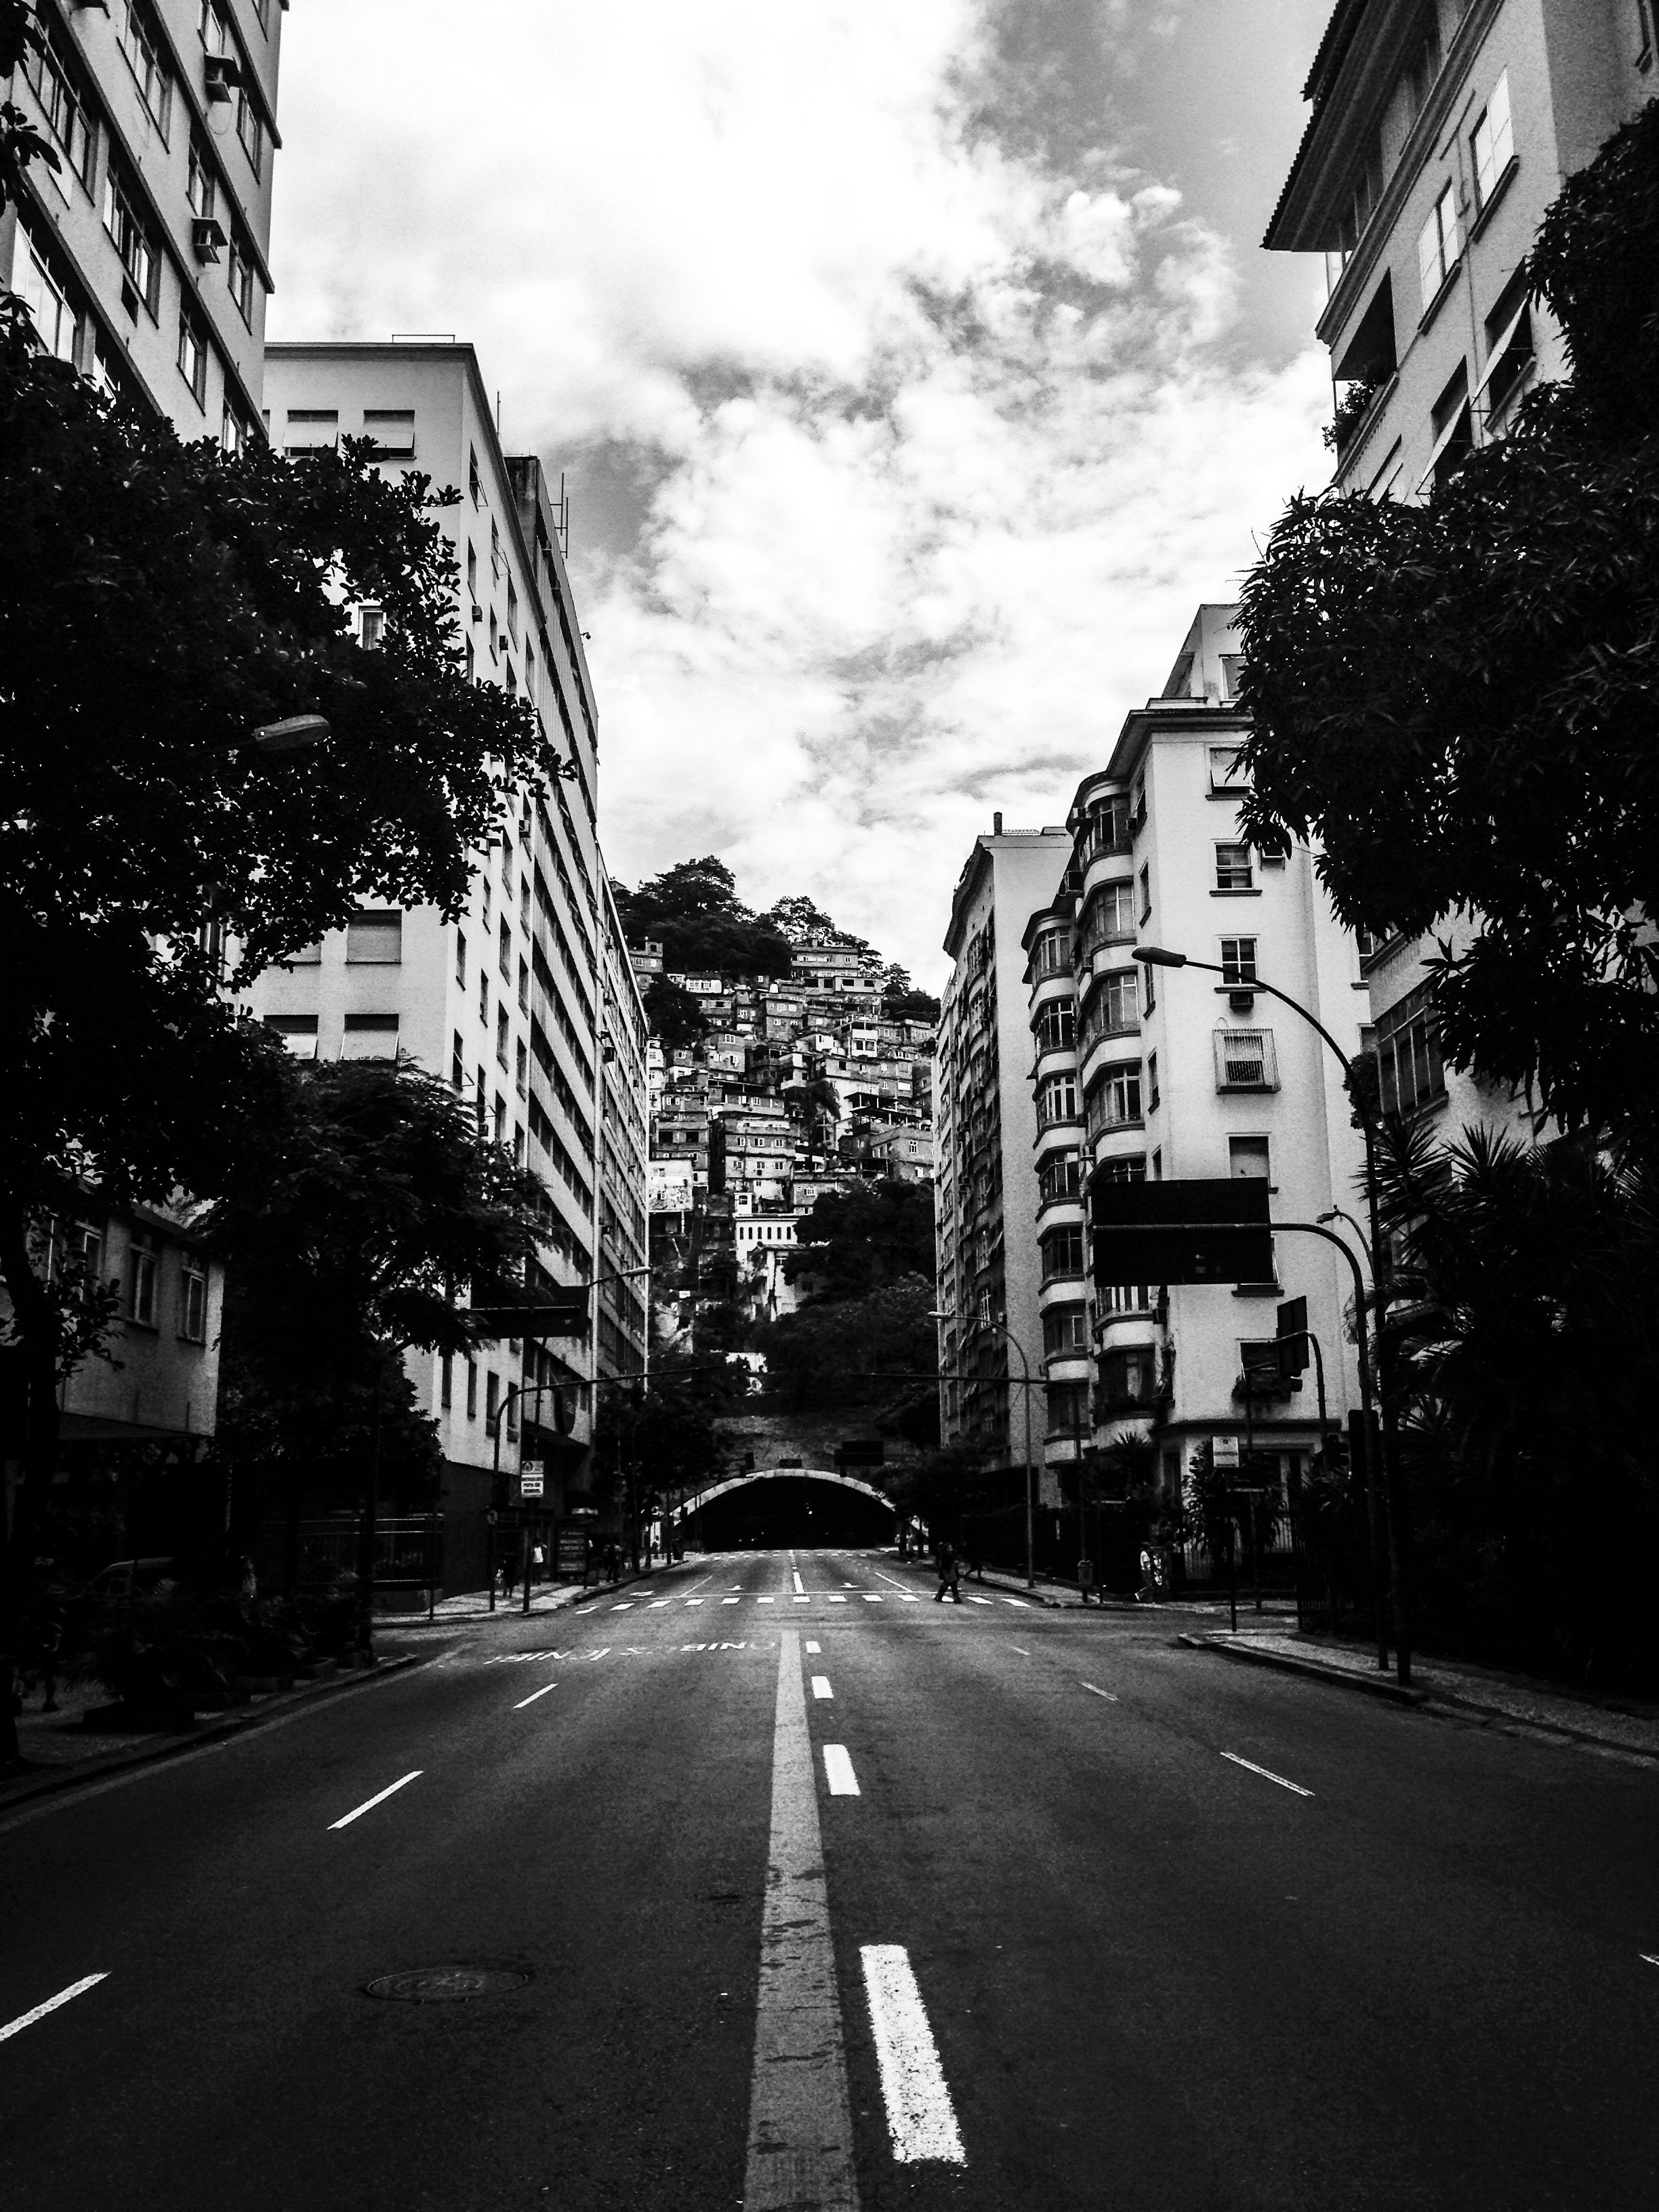
black and white, road, white, street, photography, alley, city, cityscape, downtown, black, monochrome, lane, infrastructure, shape, metropolis, neighbourhood, urban area, monochrome photography, residential area, human settlement